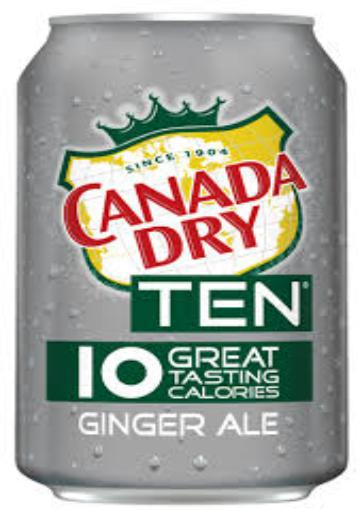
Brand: Canada Dry
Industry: Food